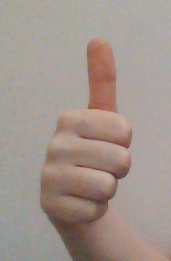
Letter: aleff